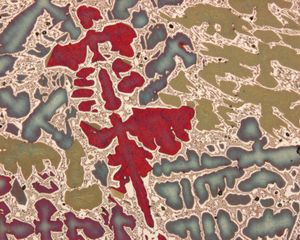
Bronze
Mikroskopibillede af klokkebronze.
Bronze er en legering der normalt består af 90% kobber og 10% tin. Der tilsættes nogle gange også en anelse bly, da det får den smeltede masse til at flyde bedre ved støbning. Andre kobberlegeringer er gryde- og klokkemalm, gunmetal samt messing. Bronze har givet navn til en arkæologisk tid: Bronzealderen.